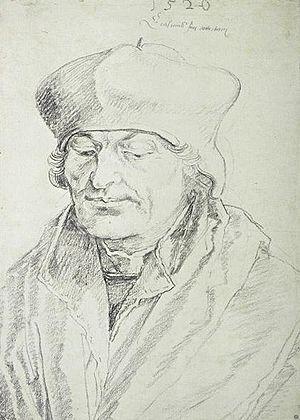
La paraphrase, du grec παράφρασις : développement, de para et frasein est une figure de style qui consiste à développer un thème majeur, un argument essentiel, une information générale, en déclinant toutes les qualités d'une réalité que l'on veut évoquer, en la décrivant aussi exhaustivement que possible.